Siege of Burgos

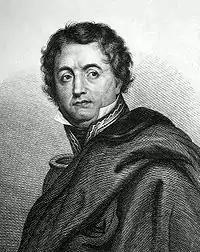
Marshal Nicolas Soult

British engineers quickly began digging in batteries on the Hornwork Hill, the first battery was finished on 22 September but hoping to get lucky again, Wellington ordered an attack on the night of 22/23 September before his guns had fired a shot. Men of the 1st and 6th Divisions rushed forward against the palisades with axes, followed by men with just five ladders to scale the 24 foot wall. They failed to receive the support of other troops and were easily repelled with 150 of the 400 men killed and wounded. The engineers then began digging a mine 60 feet to get under the fort's west wall. When this was detonated in the early hours of the 29 September, part of the wall collapsed, the advanced party of British dashed forward but were not supported and were soon driven back from the defences. It turned out that the mine was run under an ancient buried wall that was in front of the modern wall. Consequently, the main French defenses were unscathed by the explosion.